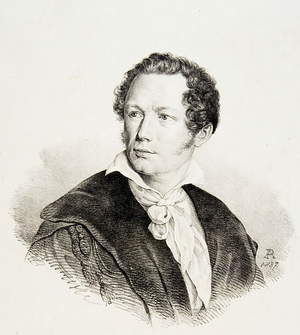
Frédéric Skarbek, né le 15 février 1792 à Toruń et mort le 25 novembre 1866 à Varsovie, est un écrivain, penseur social et homme politique polonais, particulièrement connu en raison de ses liens avec la famille de Frédéric Chopin.
Pawiak était une prison construite en 1835 à Varsovie, en Pologne.